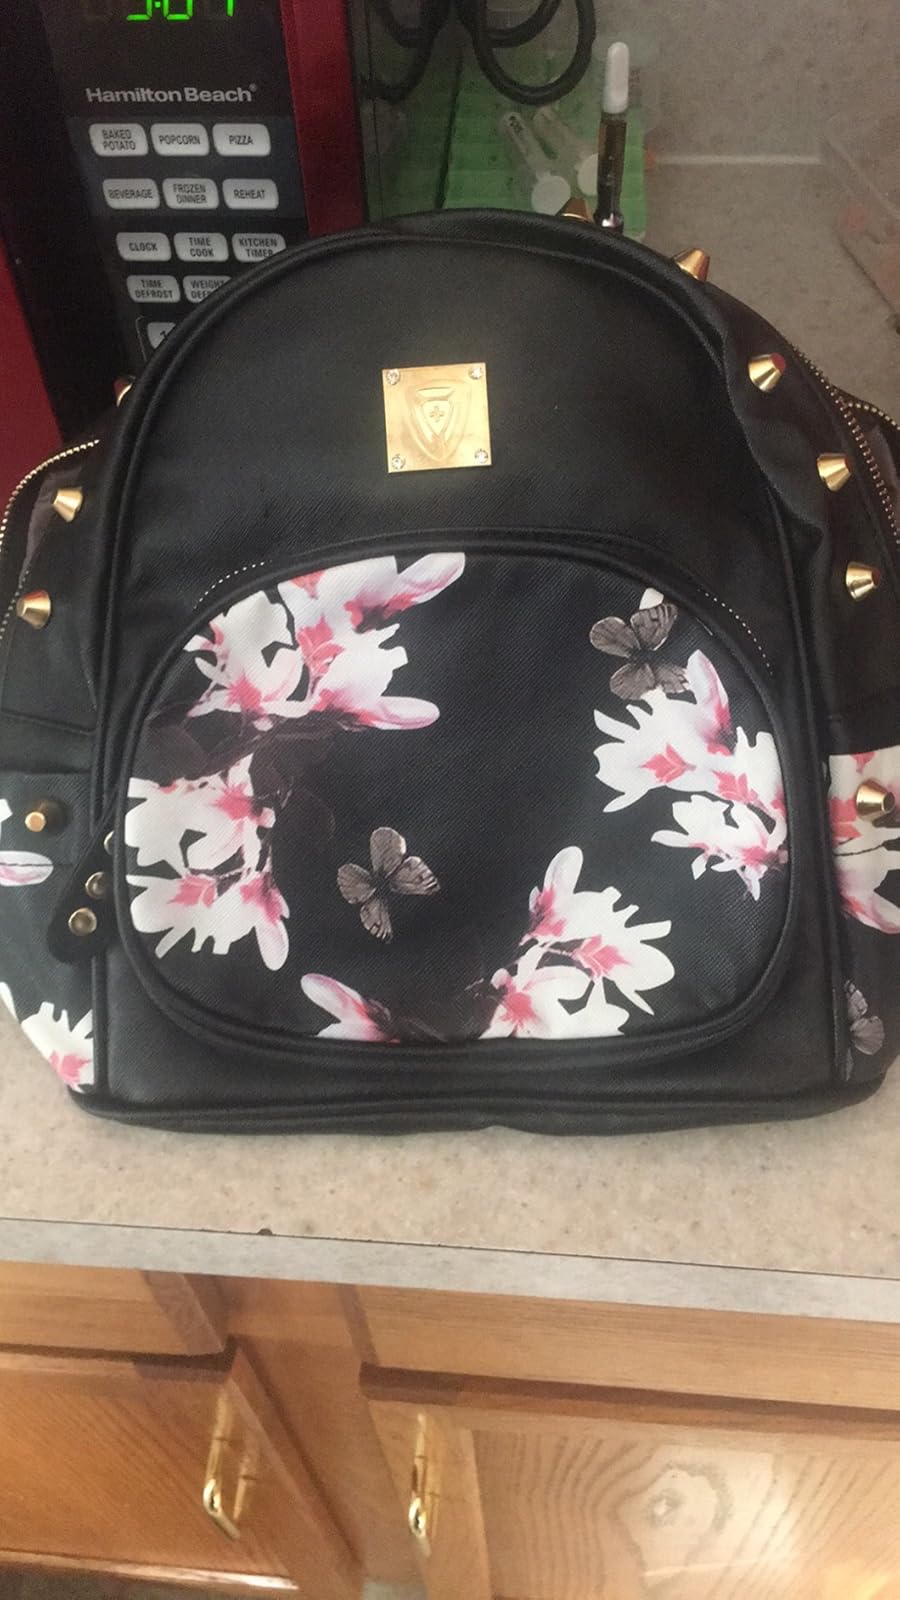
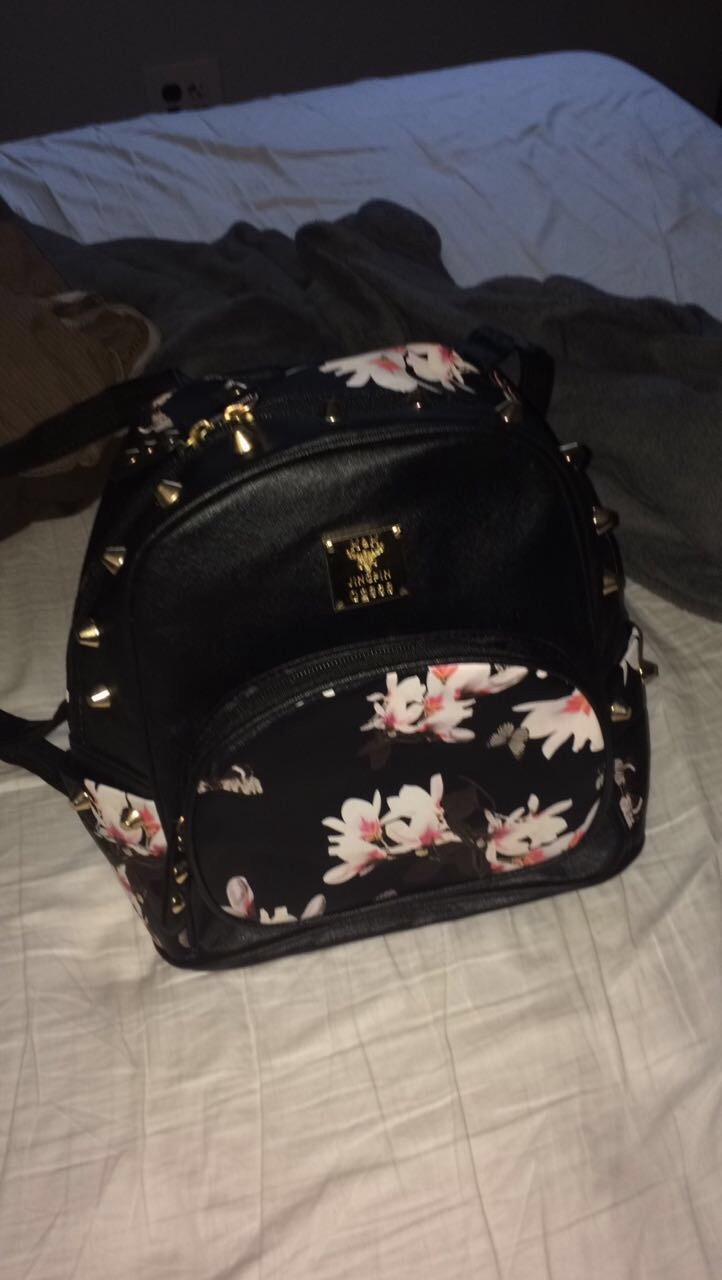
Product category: accessories_handbag
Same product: yes